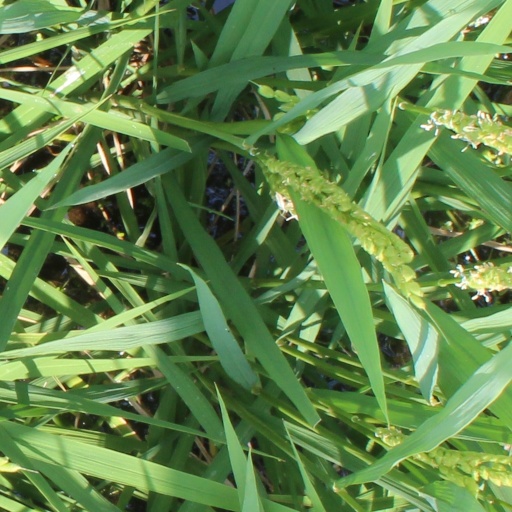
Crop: rice